Sam's Town Hotel and Gambling Hall, Las Vegas

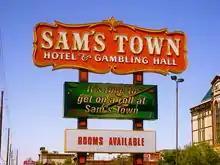
Sam's Town sign in 2008

Sam's Town Hotel and Gambling Hall, Las Vegas, also known as Sam's Town Las Vegas, is a hotel and locals casino in Sunrise Manor, Nevada, located east of Las Vegas. It is named after Sam Boyd, and is owned and operated by Boyd Gaming. It includes a casino, a nine-story hotel with 646 rooms, and an RV park.